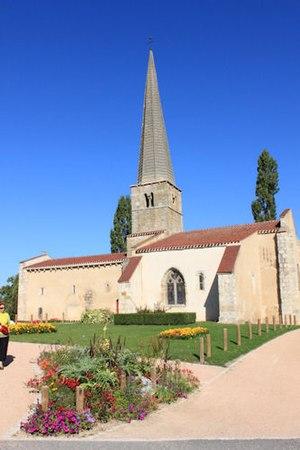
Meillard (03) Eglise Saint Martin
Meillard est une commune française située dans le département de l'Allier, en région Auvergne-Rhône-Alpes.
L'église Saint-Martin est une église située à Meillard, en France.
Cet article recense une partie des monuments historiques de l'Allier, en France.